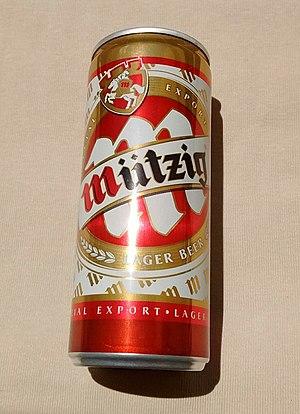
Canette de bière Mützig vendue en Tunisie.
La brasserie Mutzig est une ancienne brasserie alsacienne installée à Mutzig, dans le Bas-Rhin. Fondée en 1810, elle est fermée en 1989.